Silverio Pinto Baptista

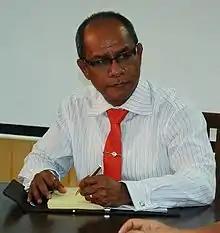
Silverio Pinto Baptista (2017)

Silverio Pinto Baptista (born 20 June 1969 in Dili, Timor-Leste) is the Provedor (Ombudsman) for Human Rights and Justice of Timor-Leste. He has held this position since October 2014. He is supported by the Office of the Provedor for Human Rights and Justice, or Provedoria dos Direitos Humanos e Justiça (PDHJ), which is the National Human Rights Institution of Timor-Leste.